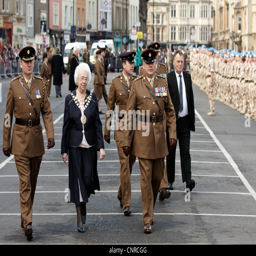
soldiers from march through the centre